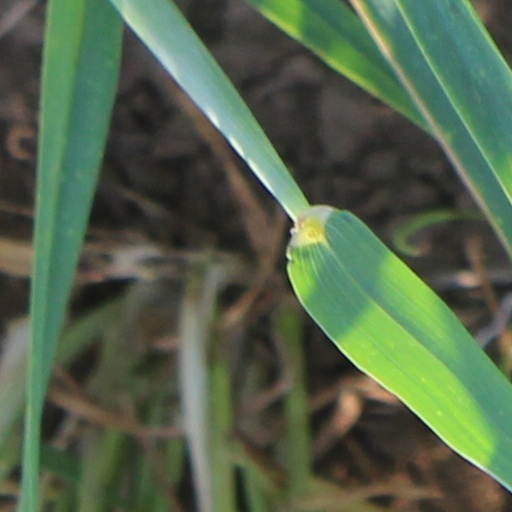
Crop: wheat